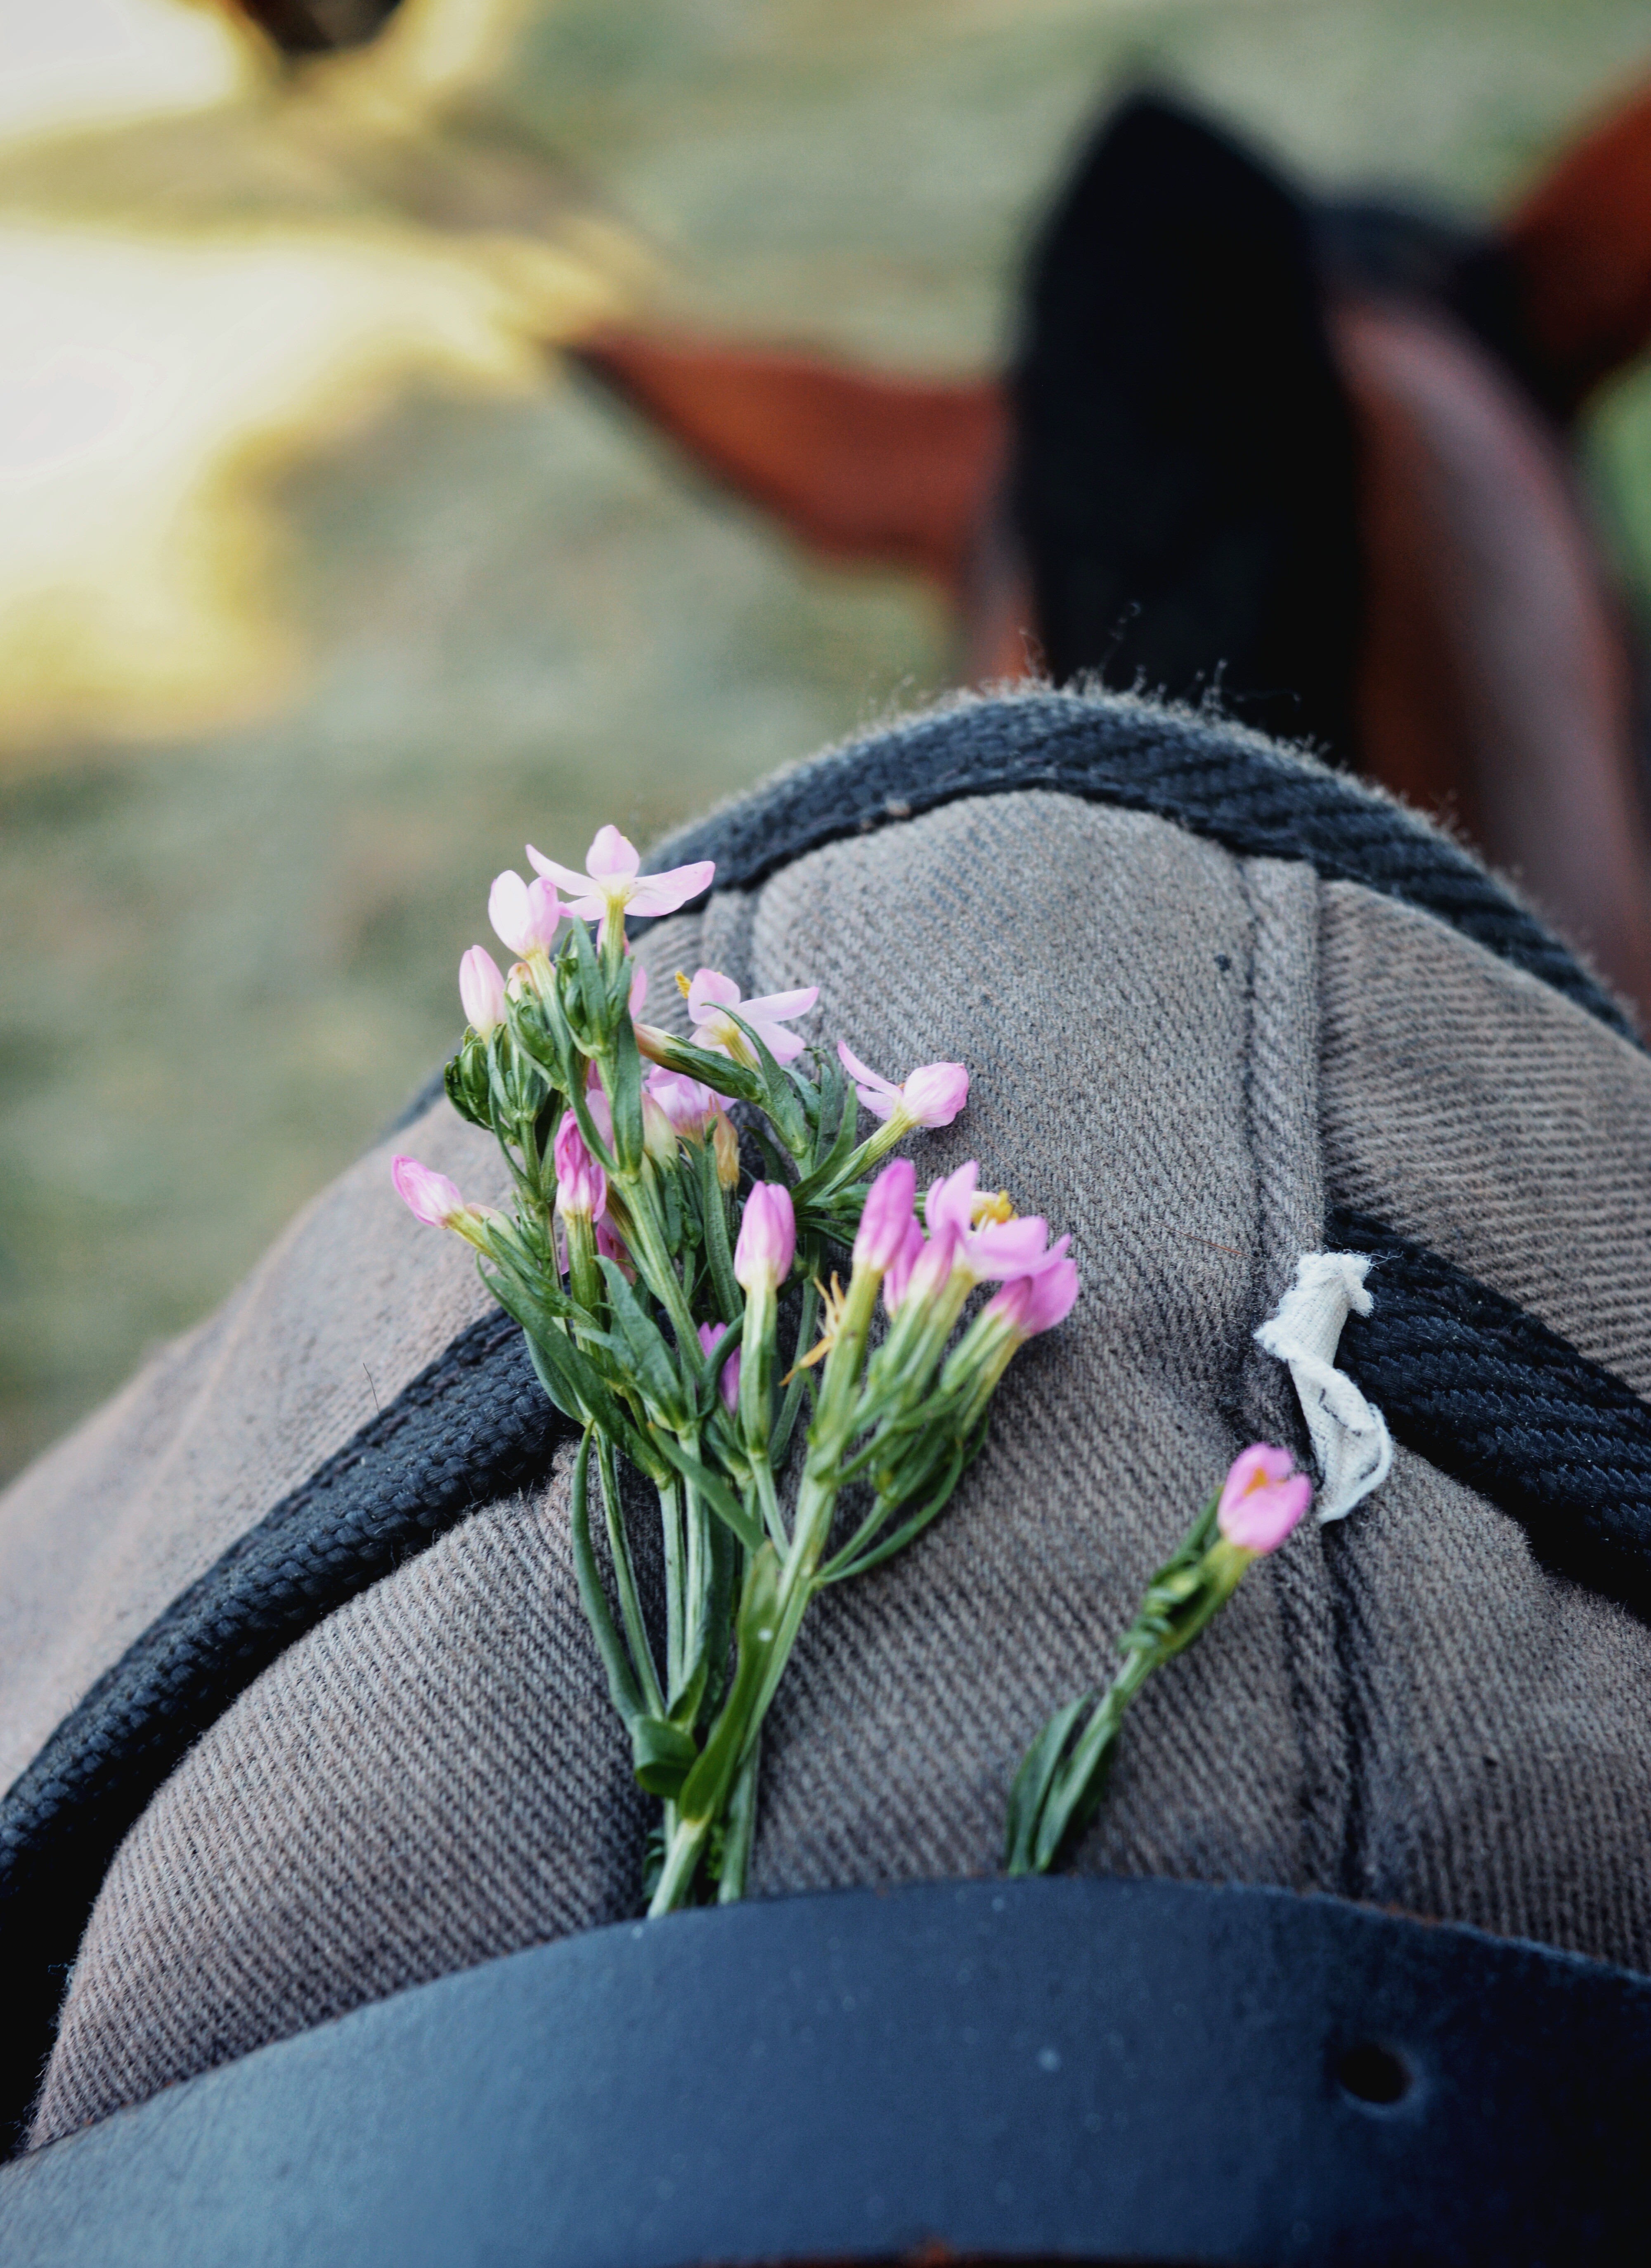
hand, shoe, plant, leaf, flower, purple, summer, spring, green, color, horse, blue, flowers, close up, july, footwear, pleasure, hippoterapia